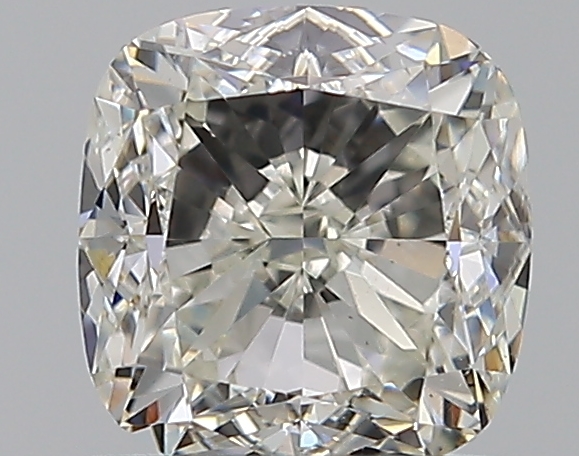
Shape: cushion
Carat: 0.9
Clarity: VS2
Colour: I
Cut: EX
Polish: EX
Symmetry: VG
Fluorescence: ST
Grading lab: GIA
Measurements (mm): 5.41 x 5.23 x 3.6